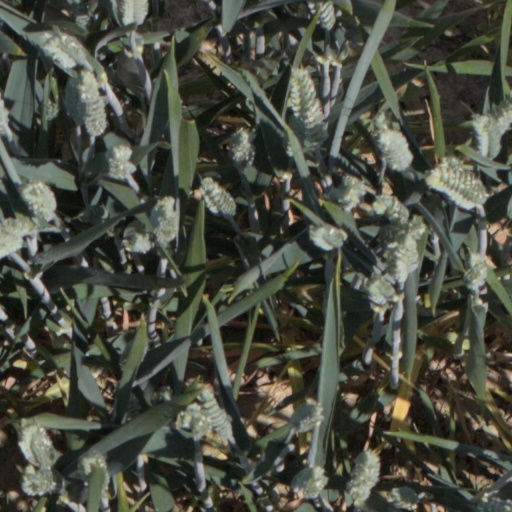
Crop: wheat